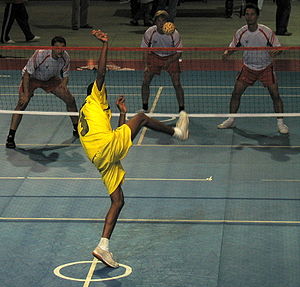
Sepak takraw
Sepak takraw er en sportsgren der stammer fra Malayahalvøen. Sporten minder om volleyball, men adskiller sig ved at der spilles med en lille bold lavet af rotting, og kun tillader spillerne at bruge deres fødder, knæ, brystet og hoved for at røre bolden.